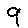
Label: 9